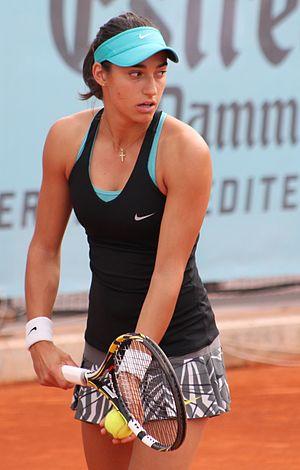
Caroline Garcia, née le 16 octobre 1993 à Saint-Germain-en-Laye, est une joueuse de tennis professionnelle française.